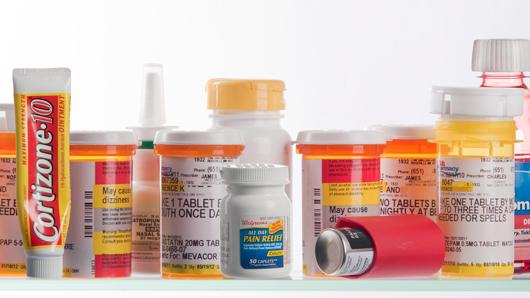
Label: plastic